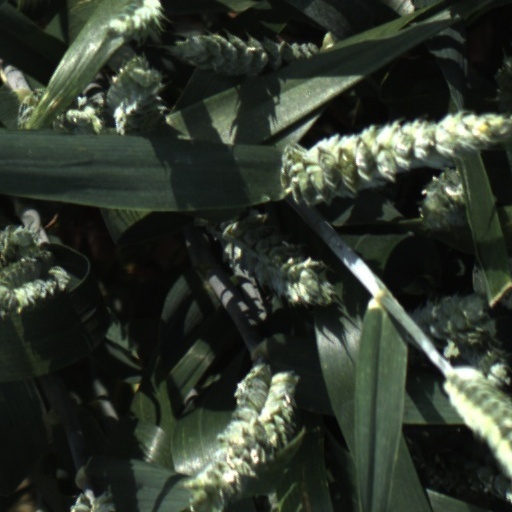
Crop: wheat